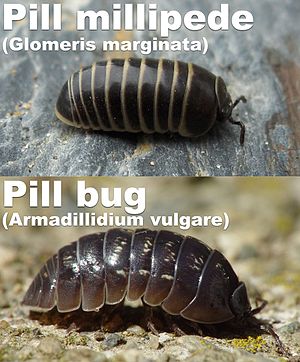
Konvergent udvikling / Eksempler på konvergent udvikling
Eksempel på Konvergent udvikling mellem to ubeslægtede arter
Konvergent udvikling er en sammenlignelig udvikling hos arter, der ikke er beslægtede. Som svar på ensartede, afgørende miljøfaktorer får arterne udseende eller indre funktioner, der ligner hinanden. Med andre ord konvergerer ubeslægtede organismers fænotype, uden deres genotype nødvendigvis gør det samme. Når organismer har ensartede træk på grund af konvergent udvikling kaldes det analogi i stedet for homologi